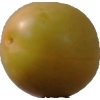
Label: cherry_wax